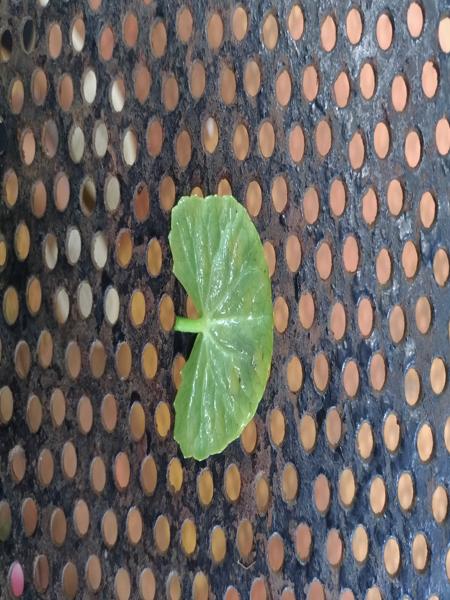
Plant: Bhrami